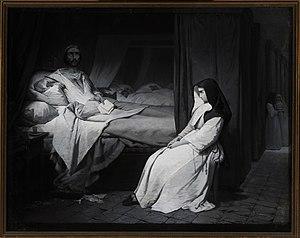
La mort du poète Gilbert à l'Hôtel-Dieu (c) Musée de l'Assistance publique- Hôpitaux de Paris
Nicolas Joseph Florent Gilbert, né le 15 décembre 1750 dans le sud du duché de Lorraine à Fontenoy-le-Château, mort le 16 novembre 1780 à Paris, est un poète lorrain francophone.
Raymond Auguste Quinsac Monvoisin né le 31 mai 1790 à Bordeaux et mort le 26 mars 1870 à Boulogne-sur-Seine est un peintre français.